José Joaquim Cardoso de Melo Neto

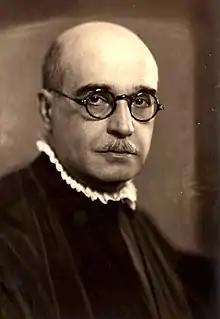
Melo Neto,

José Joaquim Cardoso de Melo Neto (19 July 1883 – 20 July 1965) was a Brazilian lawyer, professor and politician.